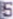
Number: 5